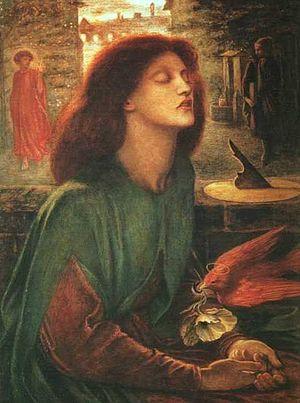
Henri Roché dit Pierre Roché puis Henri-Pierre Roché, né le 28 mai 1879 à Paris 6ᵉ, 1 rue de Médicis, et mort le 8 avril 1959 à Sèvres, 2 rue Nungesser-et-Coli, est un écrivain français, de profession marchand d'art, critique et, à l'occasion, journaliste.
Cet article spécialisé liste les thèmes récurrents du romantisme français en Art et littérature.